Sam Maguire Cup

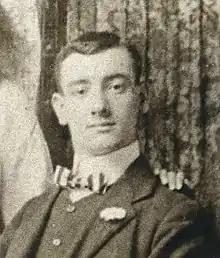
Matthew J. Staunton c.1910

The Sam Maguire Cup, often referred to as Sam or The Sam, is a trophy awarded annually by the Gaelic Athletic Association (GAA) to the team that wins the All-Ireland Senior Football Championship, the main competition in the sport of Gaelic football. The Sam Maguire Cup was first presented to Kildare, winners of the 1928 All-Ireland Senior Football Championship Final. The original 1920s trophy was retired in the 1980s, with a new identical trophy awarded annually since 1988.